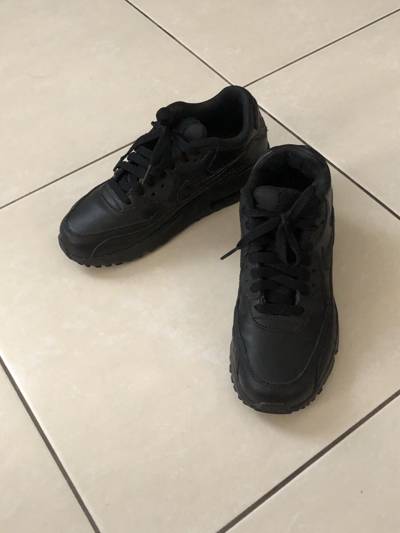
Waste category: shoes